Peter of Castile

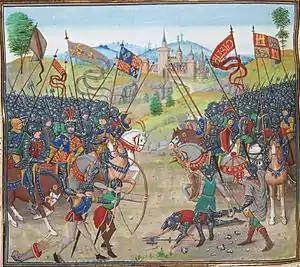
The Battle of Nájera in a 15th-century manuscript (Peter and the English are on the left).

Peter's rival Henry II of Castile continuously depicted Peter as "King of the Jews", and had some success in taking advantage of popular Castilian antisemitism. Henry instigated pogroms beginning a period of anti-Jewish riots and forced conversions in Castile that lasted approximately from 1370 to 1390. Peter took forceful measures against this, including the execution of at least five anti-Jewish leaders of a riot.